Xiaomi Mi Smart Band 5

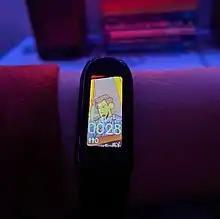
A picture of a Xiaomi Mi Smart Band 5 in a darkened room

Heart rate monitor (24/7), Step counter, 11 workout modes (Outdoor running, Indoor running, Walking, Cycling, Indoor cycling, Pool swimming, Freestyle, Elliptical, jump rope, yoga, rowing machine), personal activity intelligence), camera controller, weather alerts, near-field communication (in some models), timer, stopwatch, rapid eye movement sleep + sleep monitor, women's health tracking, alarms, reminders, notifications, call mute and Call decline, Find phone, Silent phone, Brightness +/- and other minor features, Music controller, sedentary reminder, event reminder, breathing exercises, stress counter. Chinese version only: virtual assistant, microphone.